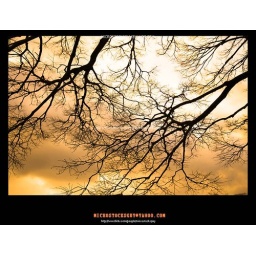
the tree reflected in water with the sunset background.